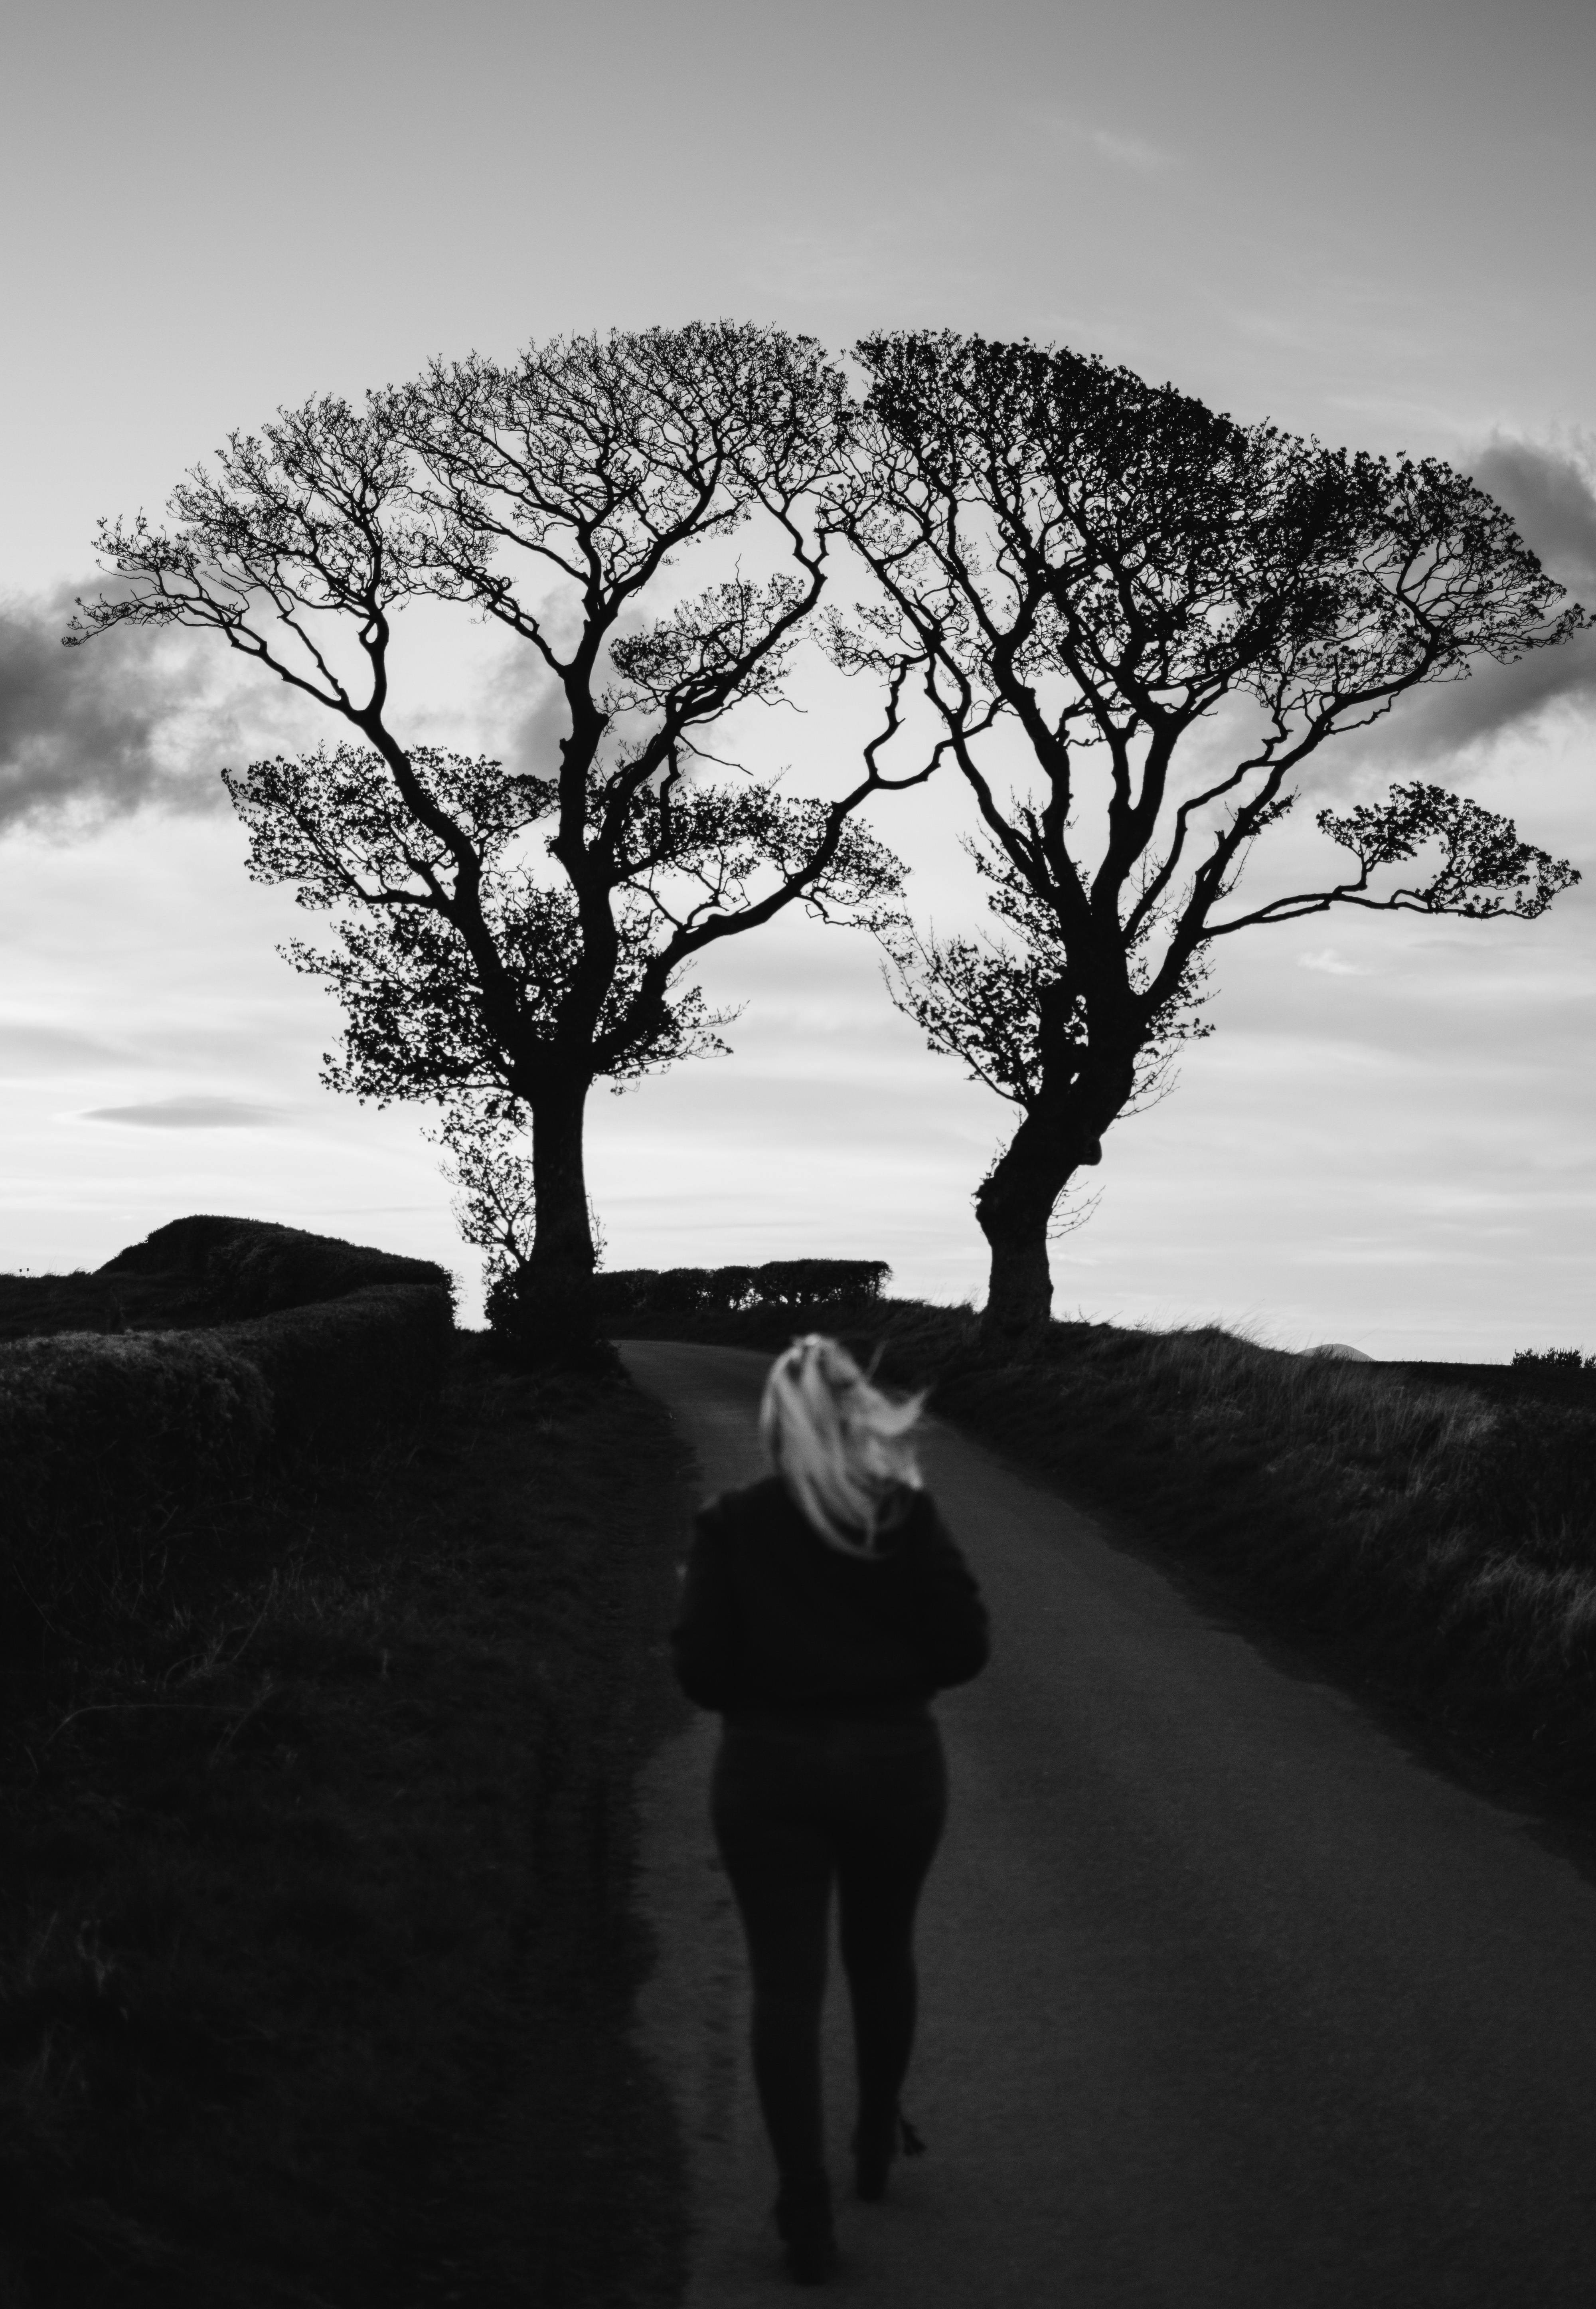
tree, nature, silhouette, cloud, black and white, plant, sunset, white, photography, morning, flower, shadow, darkness, black, monochrome, photograph, image, monochrome photography, atmospheric phenomenon, woody plant